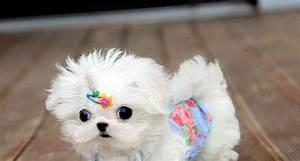
dog